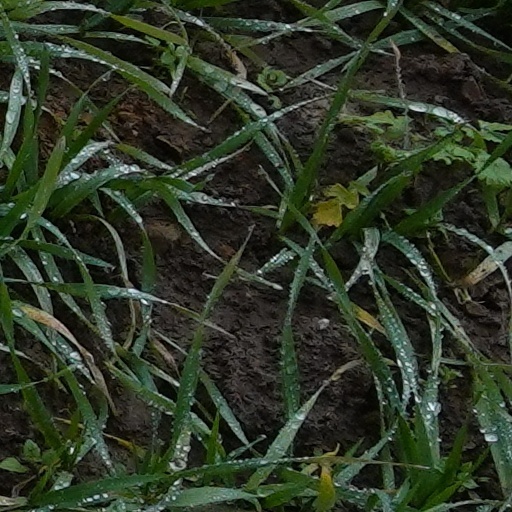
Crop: wheat